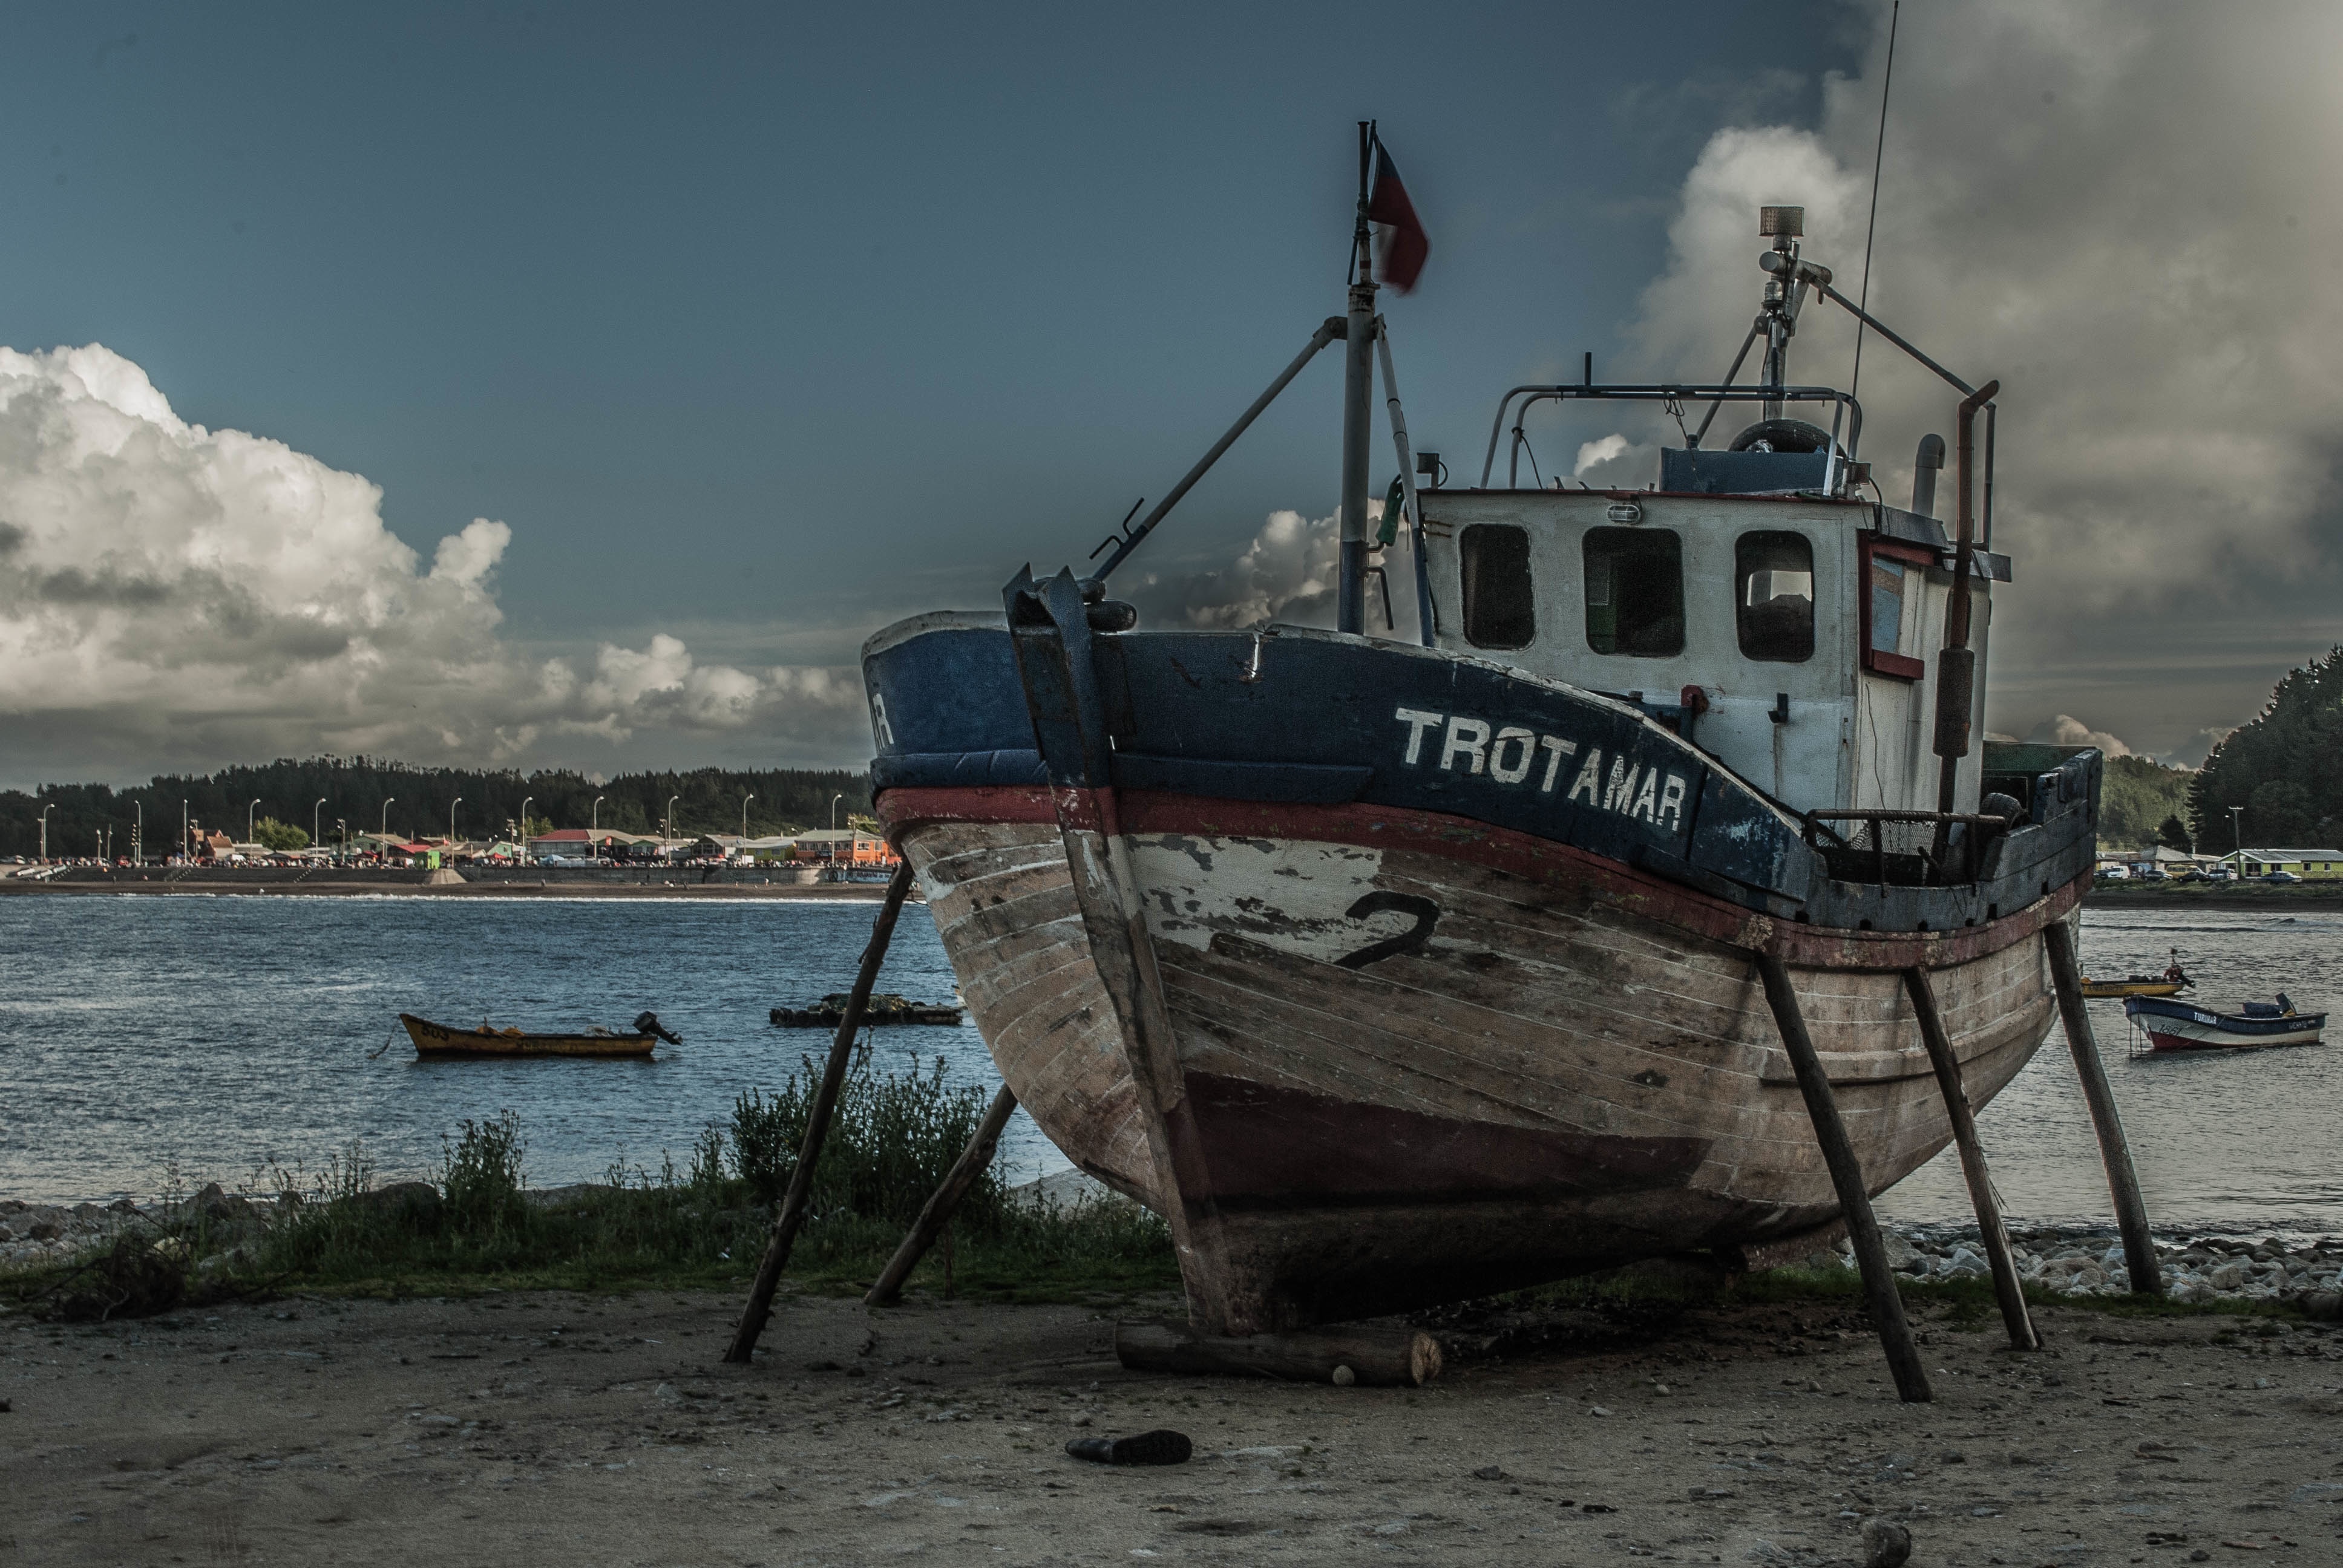
sea, coast, water, ocean, boat, vehicle, bay, watercraft, fishing vessel